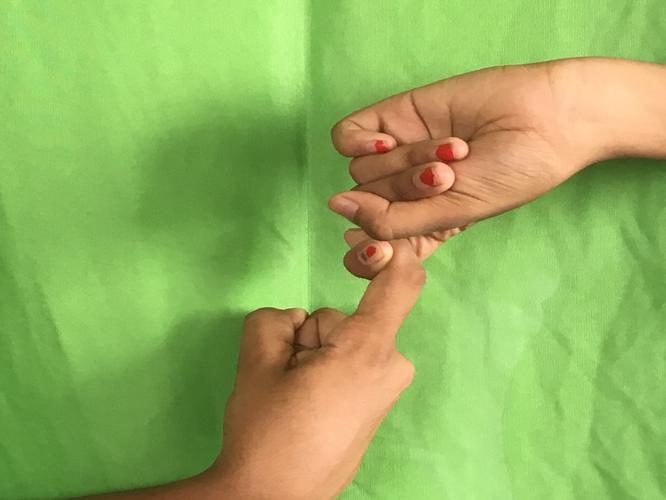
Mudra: Pasha
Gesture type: double_hand